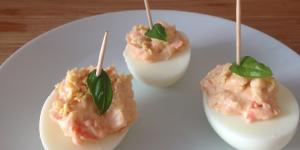
huevos rellenos de surimi